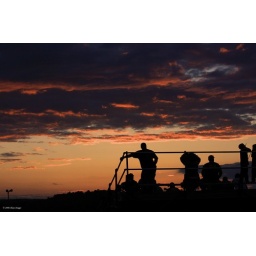
Best seat in the house